Pennsylvania Route 73

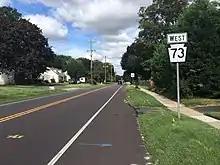
PA 73 westbound in Springfield Township

At the south end of the borough, PA 73 splits from PA 29 by turning northeast onto Skippack Pike and immediately crossing the Perkiomen Trail and the Perkiomen Creek into Perkiomen Township. The road turns southeast through wooded areas on the east bank of the creek and crosses the East Branch Perkiomen Creek into Skippack Township. The route curves east away from the Perkiomen Creek and runs through a mix of farmland and woodland with some homes to the north of State Correctional Institution – Phoenix, curving southeast. PA 73 comes to an intersection with PA 113 in a commercial area and continues through the community of Skippack, where it is lined with homes and businesses. The road passes through wooded areas and fields within Evansburg State Park, where it crosses Skippack Creek. The route continues past suburban residential development with some woods and fields as it enters Worcester Township and heads through the community of Cedars before it reaches an intersection with PA 363 in the community of Worcester. Past this intersection, PA 73 runs through a mix of fields, woods, and homes and comes to a bridge under I-476 (Pennsylvania Turnpike Northeast Extension) immediately before it crosses North Wales Road into Whitpain Township in the community of Belfry. The road heads across CSX's Stony Creek Branch railroad line at-grade and passes residential neighborhoods prior to reaching a junction with US 202 in commercial areas in the community of Center Square. The route continues through suburban residential areas with some businesses and runs through Blue Bell. PA 73 heads into Whitemarsh Township at the Butler Pike intersection in the community of Broad Axe and runs through a mix of fields and woods with some homes, passing under the Pennsylvania Turnpike (I-276). The road crosses the Wissahickon Creek in Fort Washington State Park before it comes to Bethlehem Pike in the community of Whitemarsh.